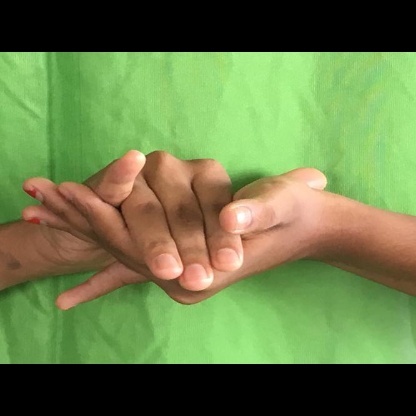
Mudra: Kurma